Mort's Dock

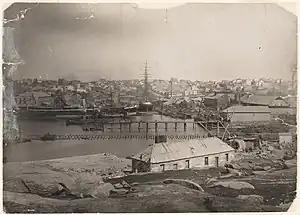
Mort’s Dock at Waterview Bay, Balmain, 1887

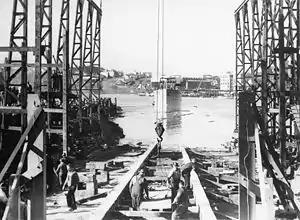
Workers at Mort's Dock lay the keel plate for a new vessel shortly after HMAS "Deloraine" was launched in 1941.

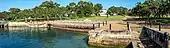
Mort Bay Park Balmain, site of Morts Dock & Engineering Company

Mort Bay was originally known as Waterview Bay, and at the corner of the bay was the mouth of a small stream which ran down from Balmain Hill through the valley of Strathean. On its way to the harbour, the stream collected in small waterholes known as the "Curtis Waterholes" after the then landowner James Curtis.